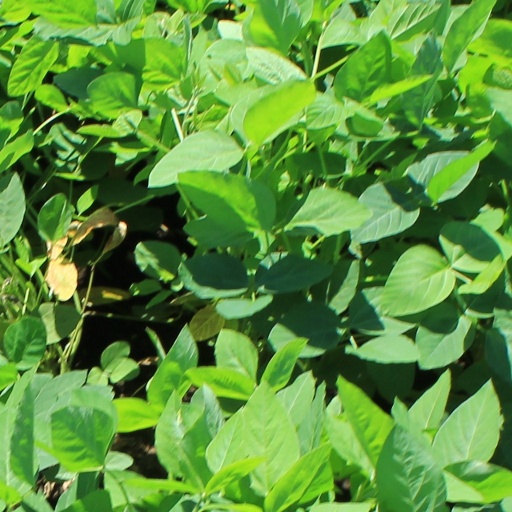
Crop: soybean